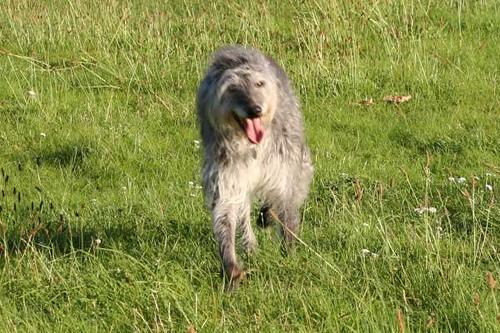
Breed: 224-n000056-Scottish_deerhound